List of NFL career sacks leaders

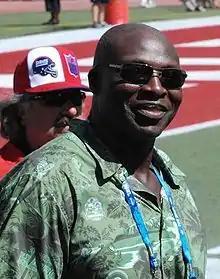
Bruce Smith has the most sacks in NFL history.

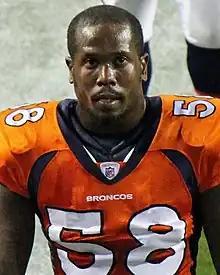
Von Miller is the current leader in career sacks among active players.

In 2000, John Turney and Nick Webster, members of the Pro Football Researchers Association, conducted extensive research to create a more complete record of sacks in the NFL. After examining the play-by-play records of every NFL team as well as game film at NFL films they compiled a list of players with 100 sacks beginning in 1960. By including the unofficial sack/dump records from 1960 to 1981, the following players also qualify as members of the 100-Sack Club.